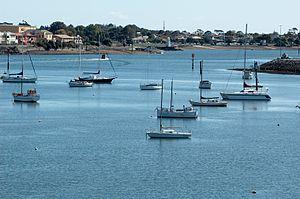
La Mersey River est un fleuve du nord-ouest de la Tasmanie, en Australie qui doit son nom à la rivière Mersey au Royaume-Uni.